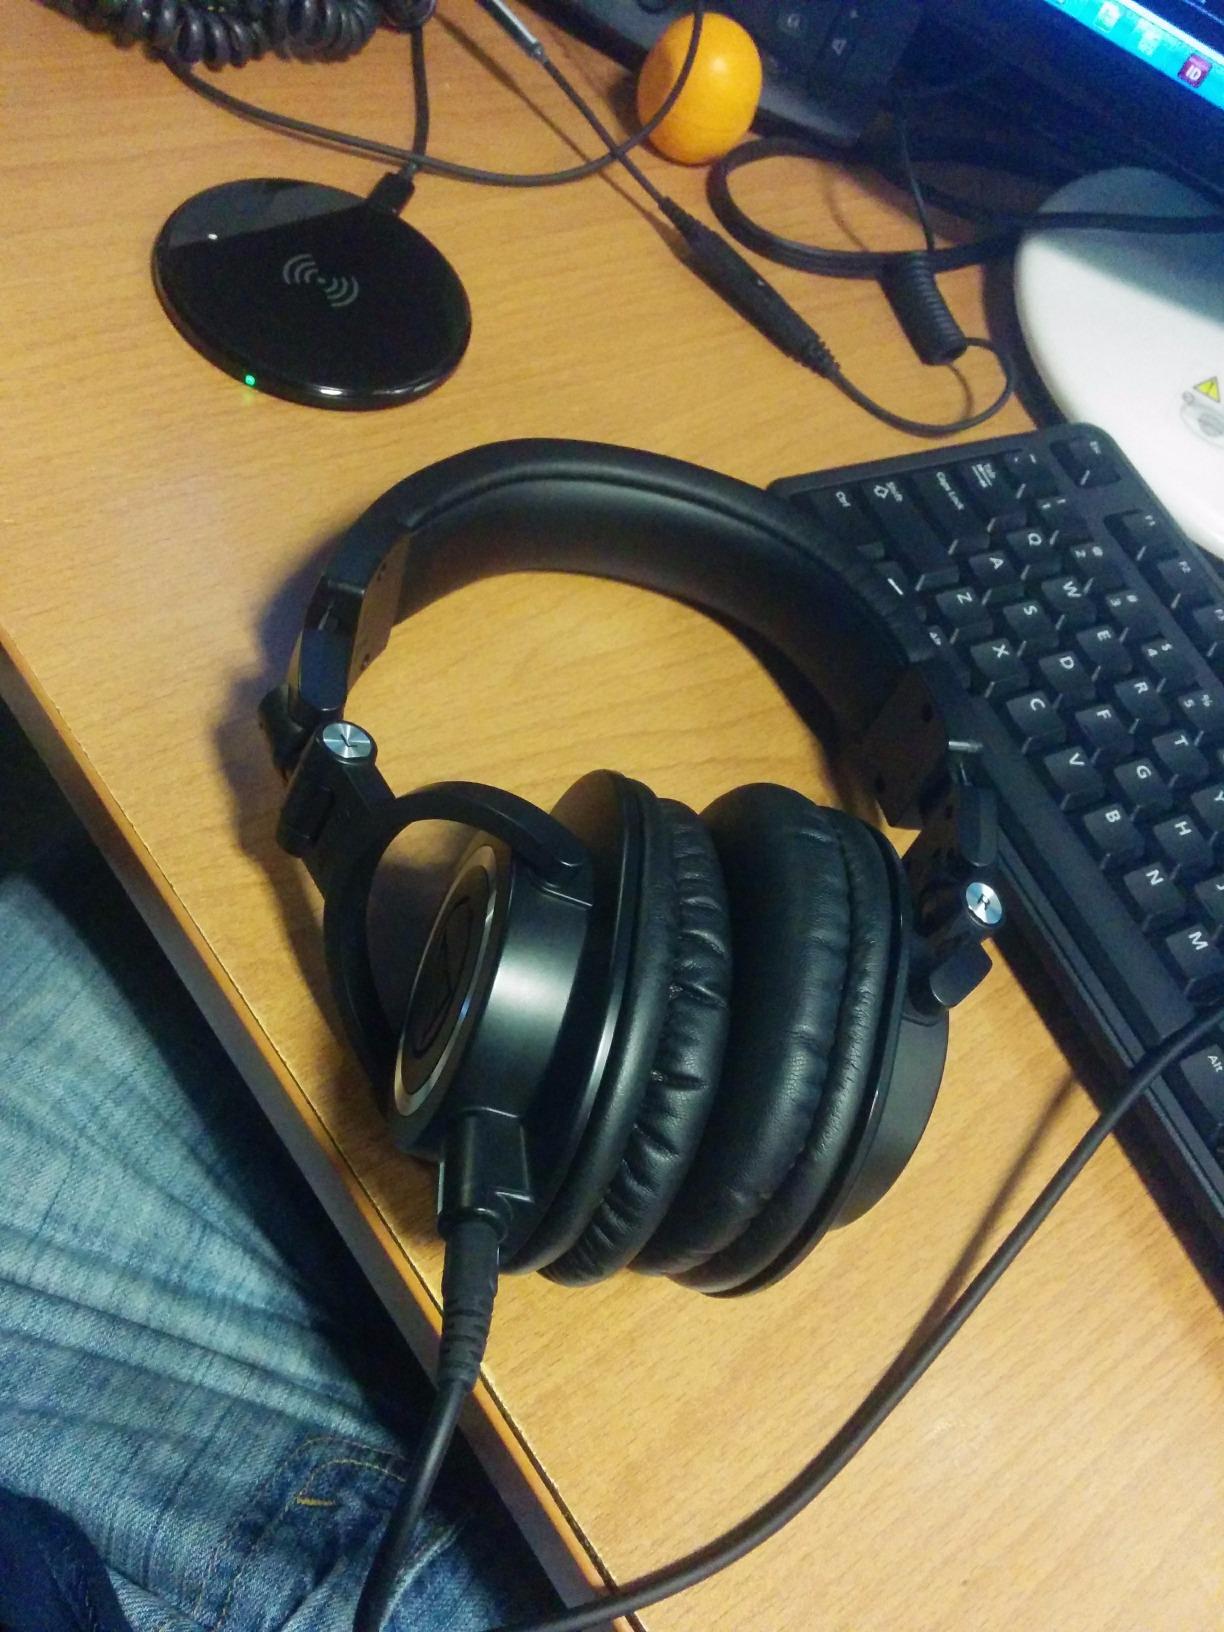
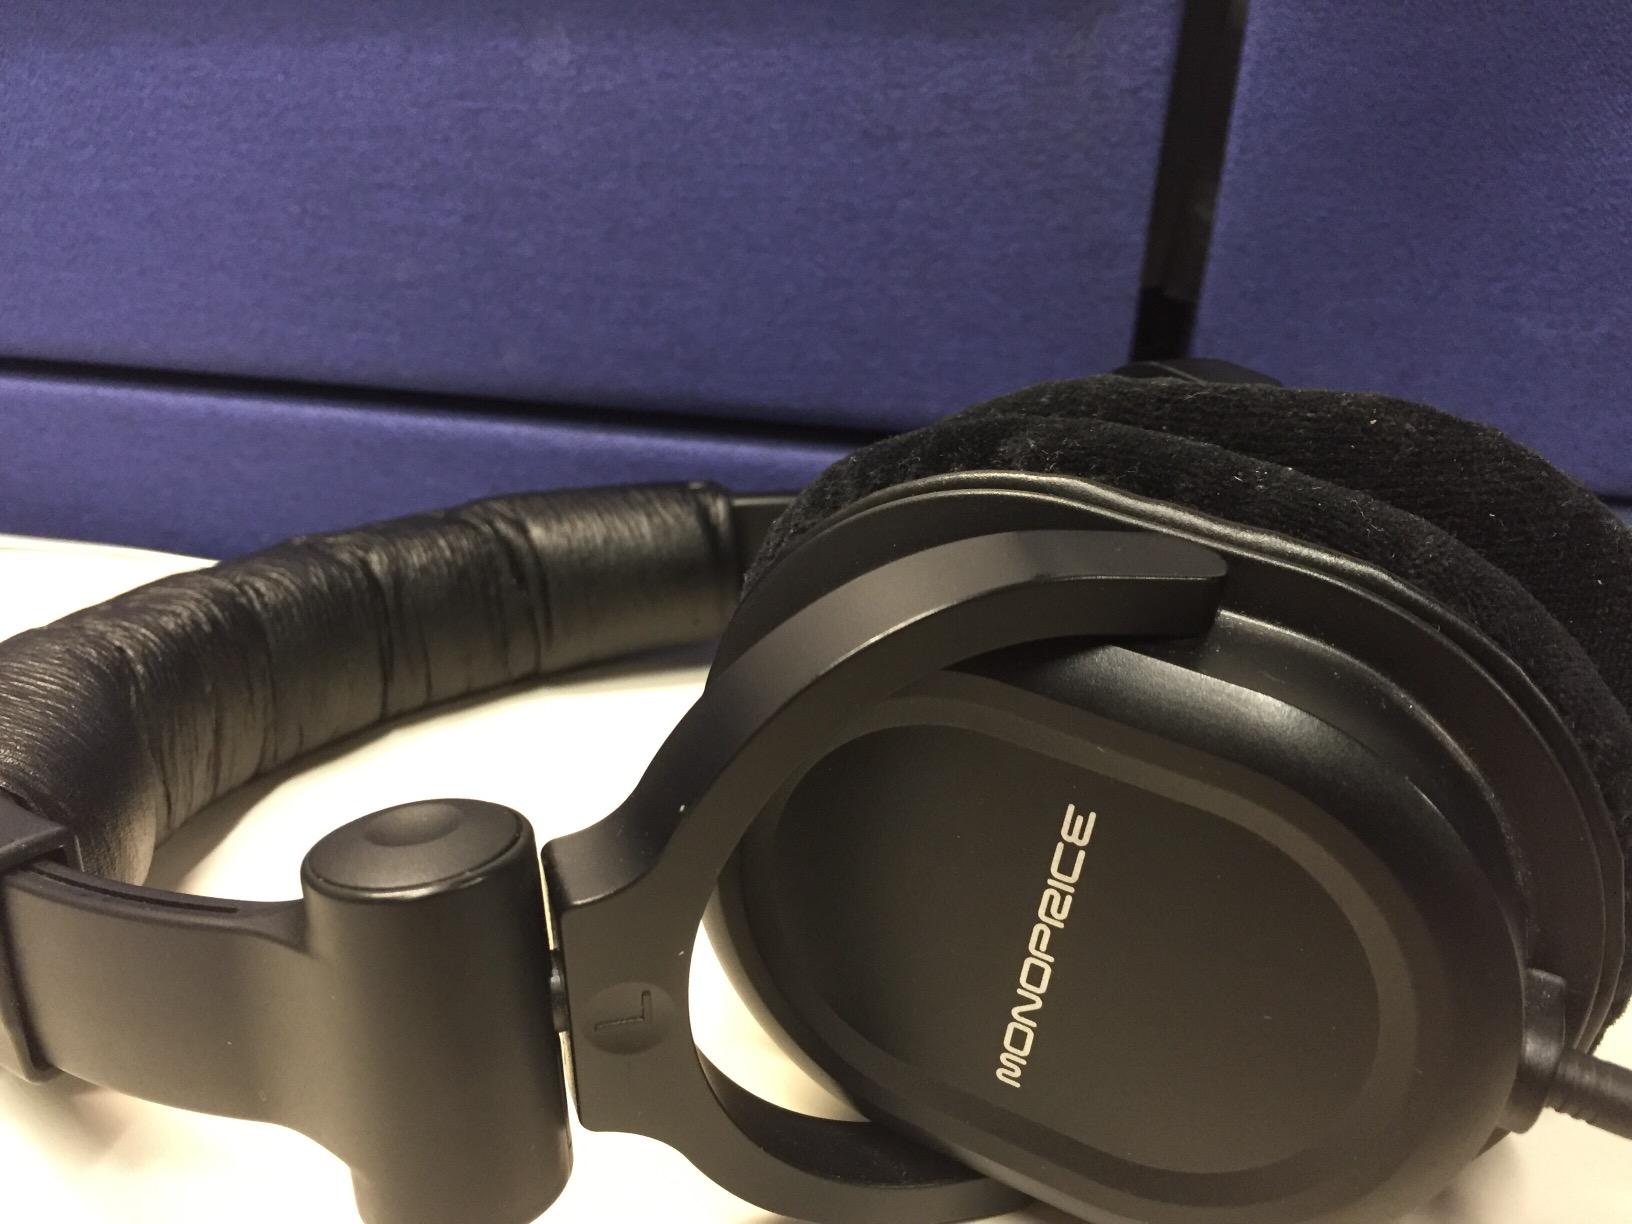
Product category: headphones
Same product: no